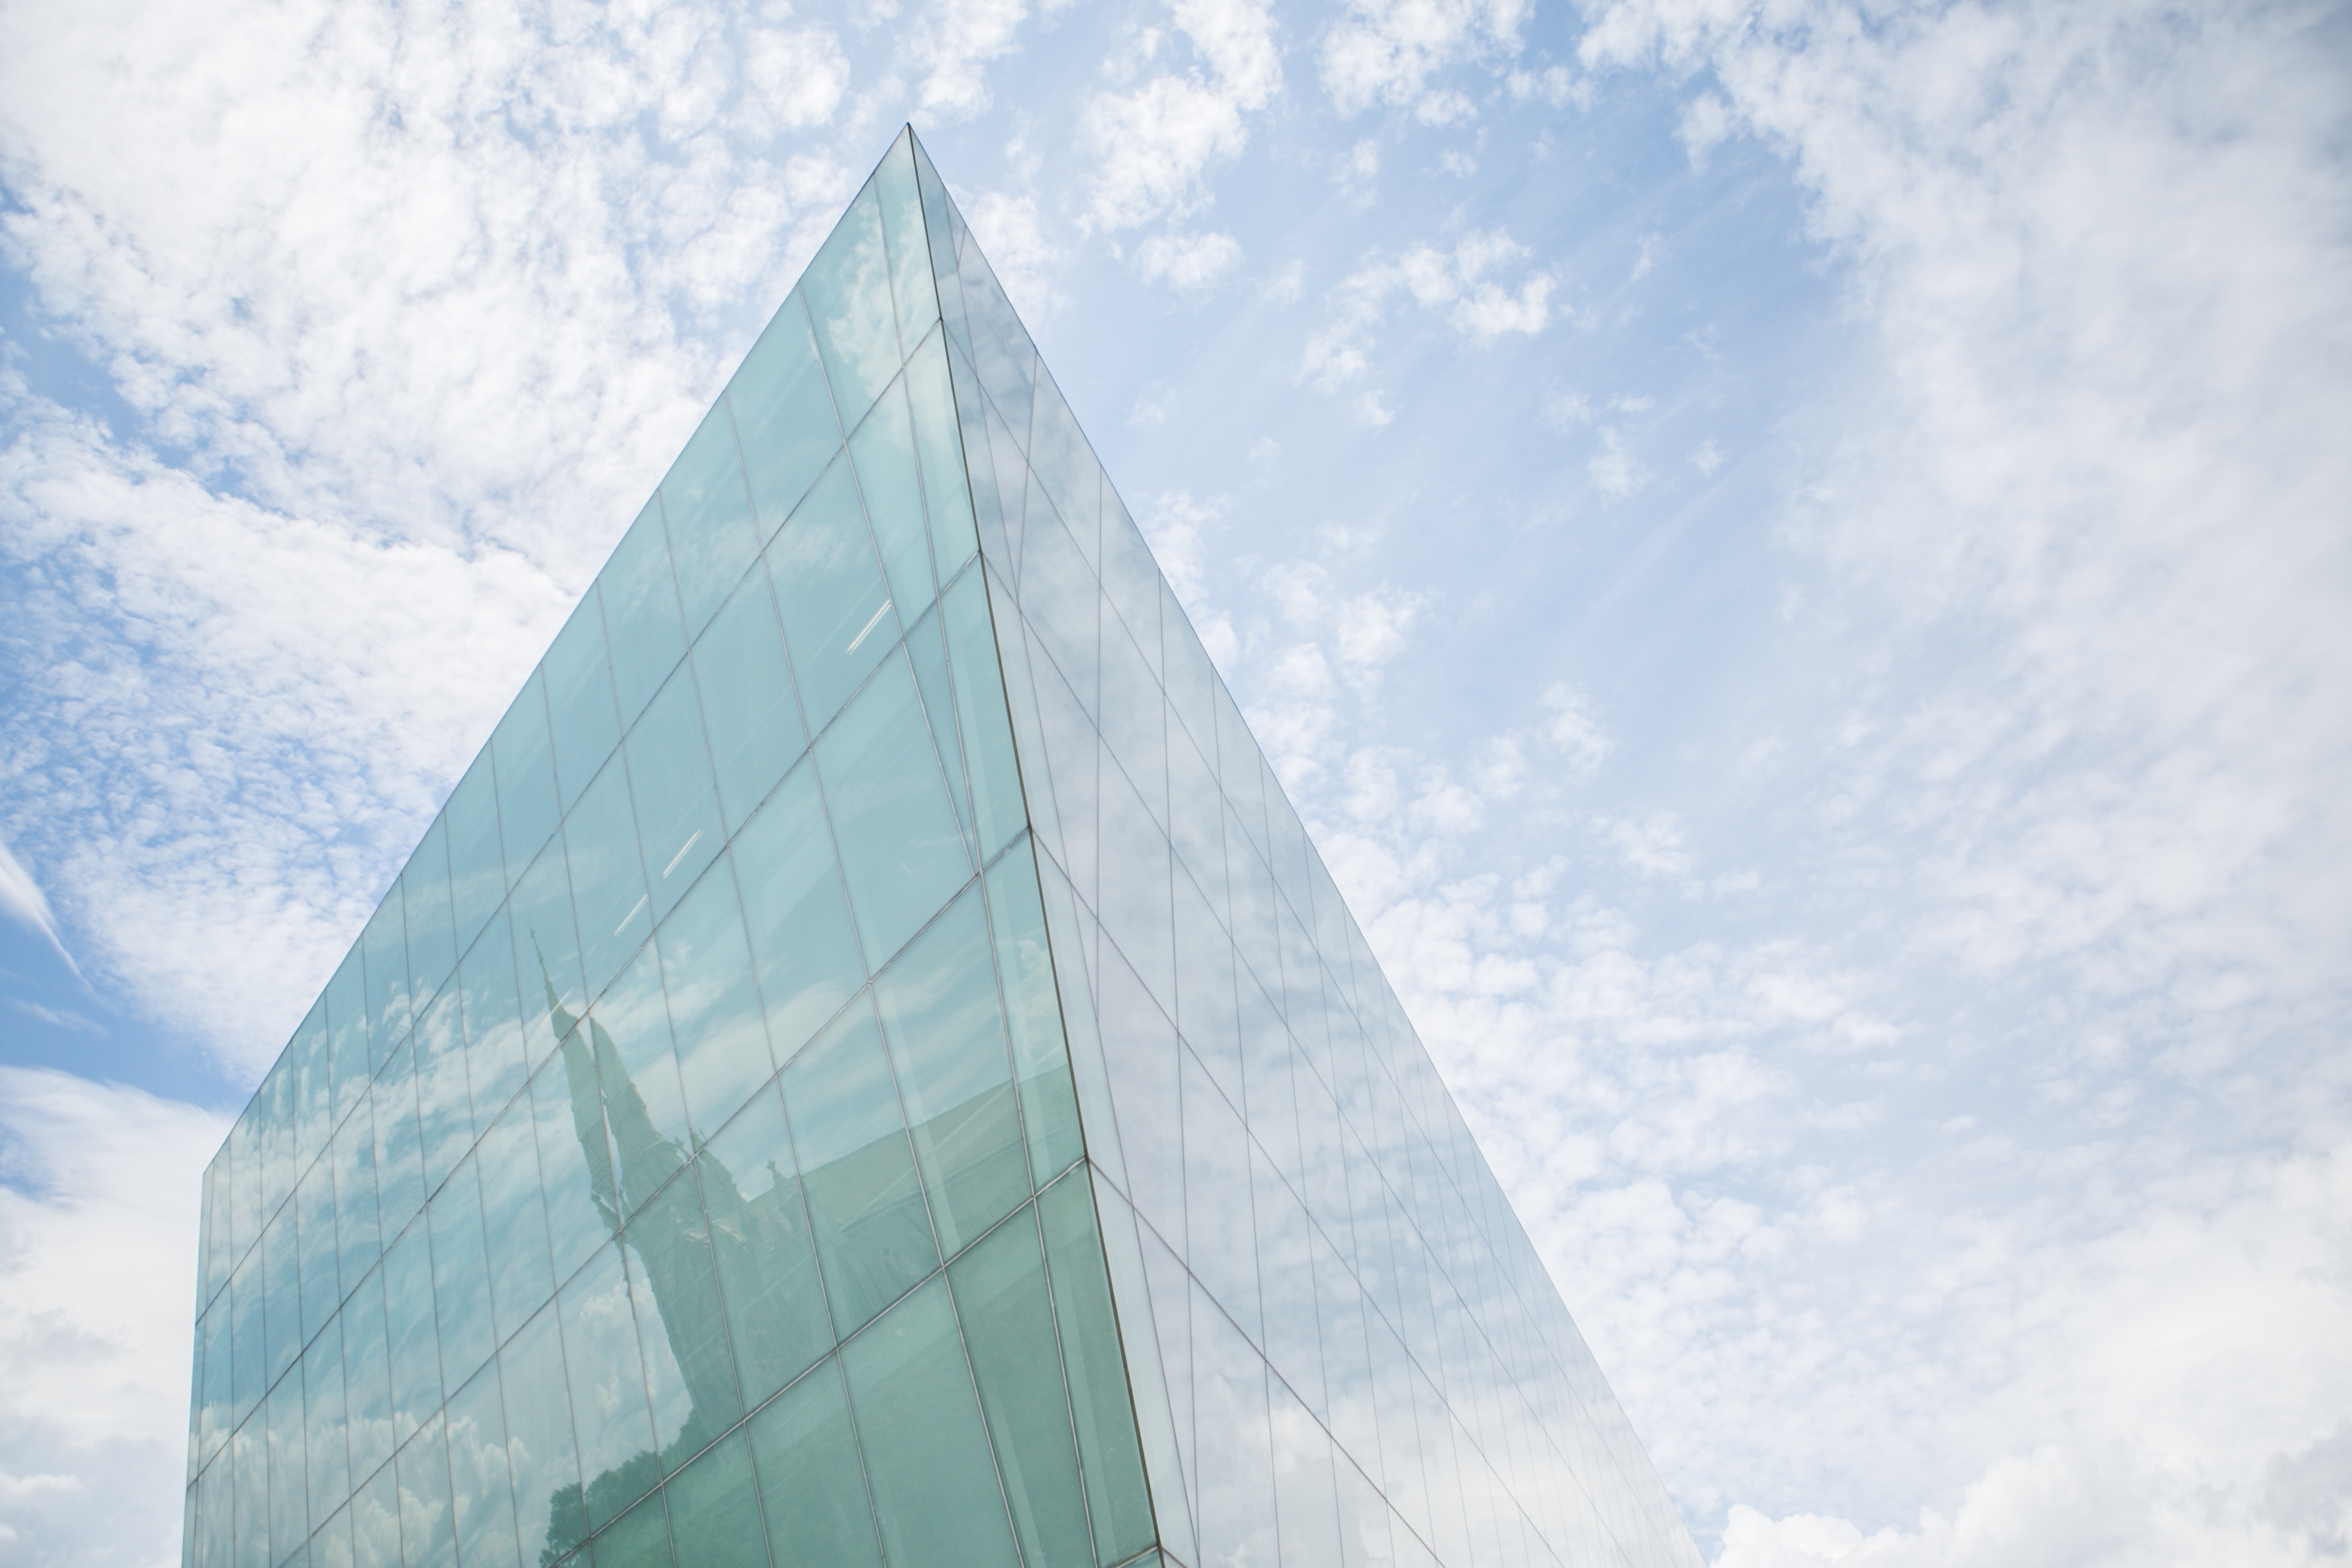
cloud, architecture, sky, building, skyscraper, daytime, facade, clouds, angle, elevation, daylighting